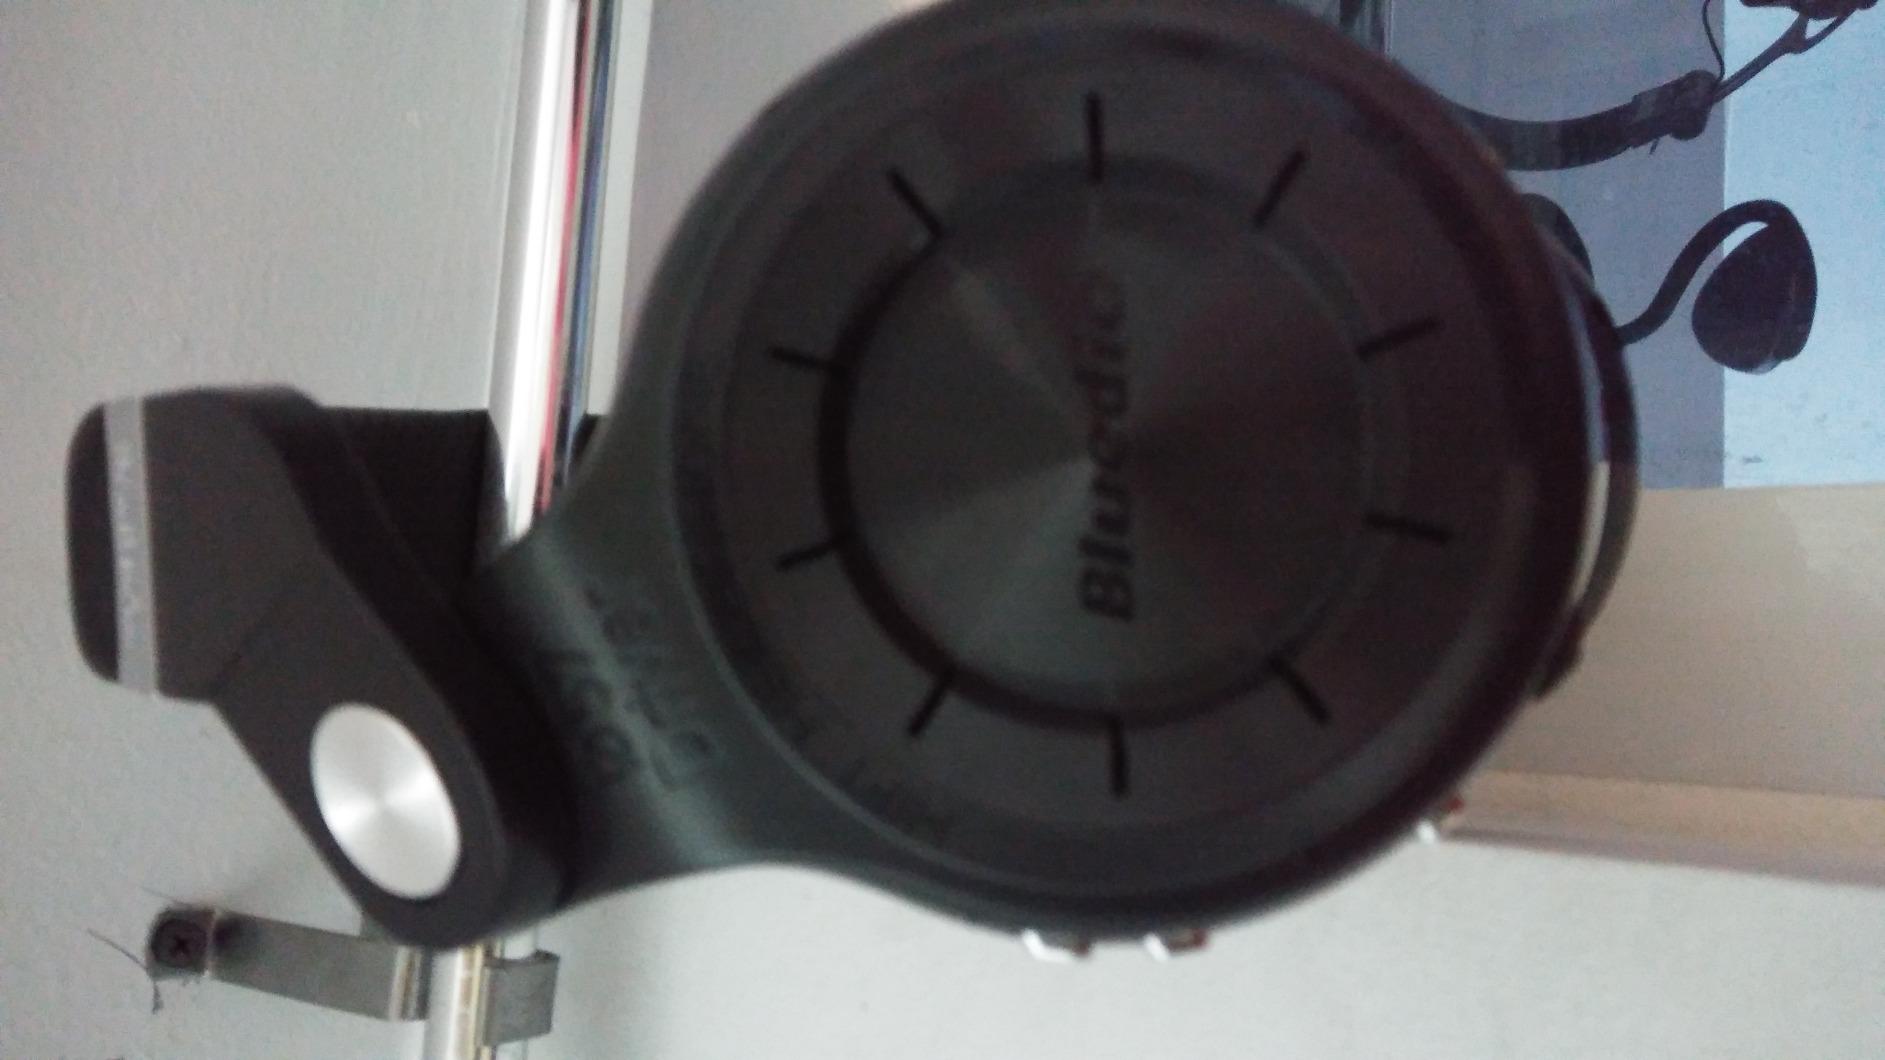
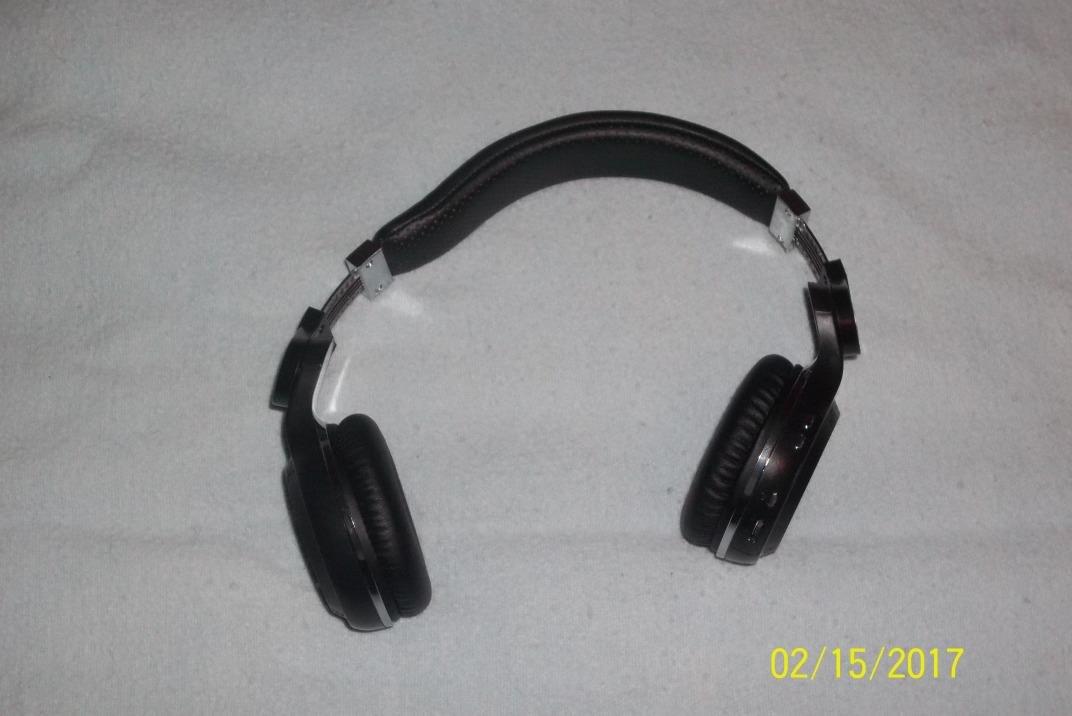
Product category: headphones
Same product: yes